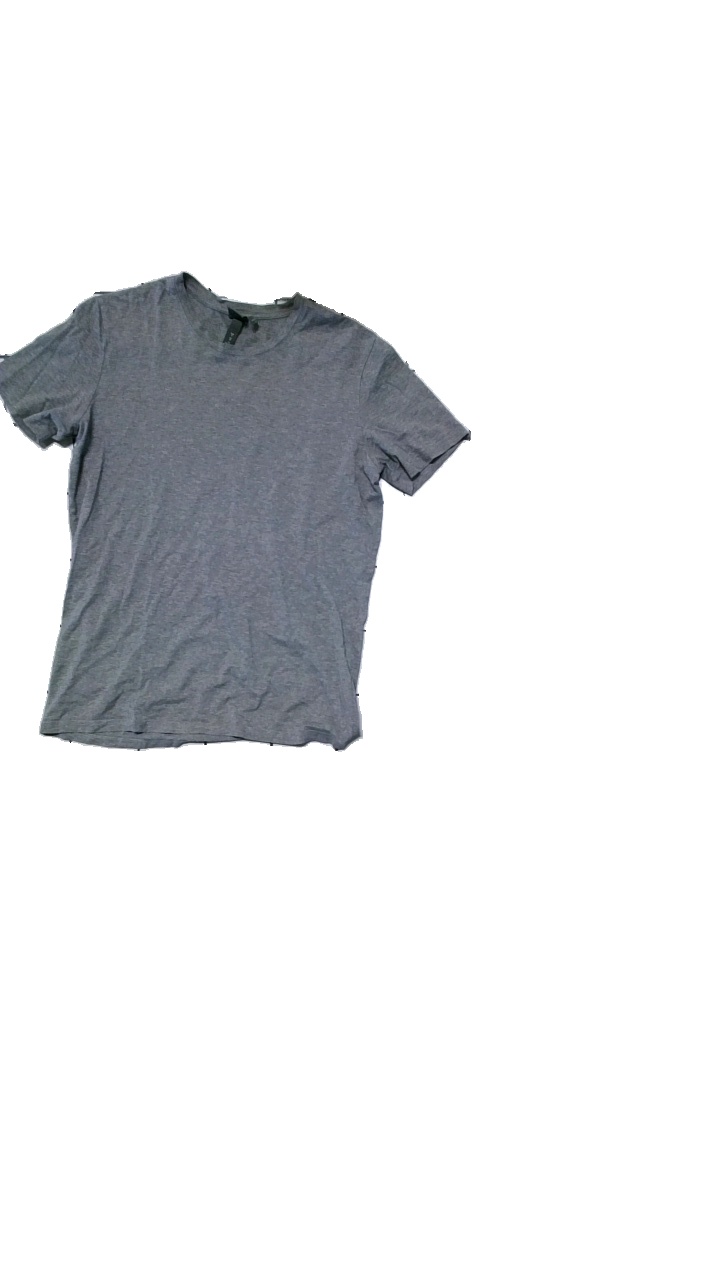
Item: T-shirt (Men)
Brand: H&m
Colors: Grey
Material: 100% Bomull
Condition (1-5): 4
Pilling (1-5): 3
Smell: Minor
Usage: Reuse
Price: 50-100